June Lake, California

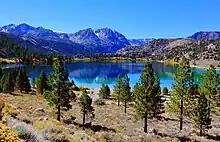
June Lake in the fall

The ski area had been unable to survive during the WWII years, but in late 1958 the Forest Service announced its intention to offer a permit for a new ski area at June Mountain. W.C. "Bud" Hayward obtained the use permit and built a full-service ski area with a double chairlift and T-Bar, which opened in February 1961. During his tenure as owner of the ski resort until 1986, Hayward expanded the terrain and facilities including the addition of a rope tow, poma lift, and three additional double chairs.